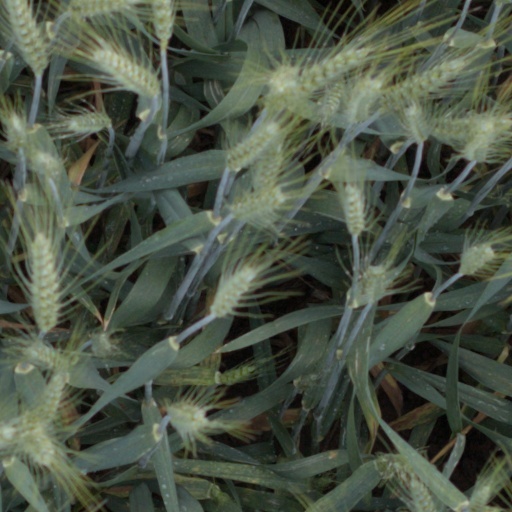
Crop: wheat